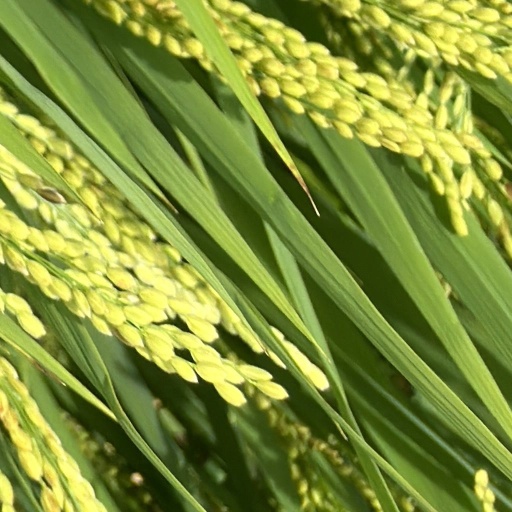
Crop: rice